Jannette

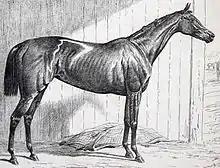
Jannette, from the Illustrated London News, June 1878

Jannette (1875–1905), was a British Thoroughbred racehorse and broodmare who won two British Classic Races in 1878. She was one of the leading British two-year-olds of 1877 when she was unbeaten in seven races including the Richmond Stakes at Goodwood. On her first appearance as a three-year-old she was beaten by Pilgrimage in the 1000 Guineas at Newmarket but reversed the form with that filly to win the Oaks at Epsom a month later. Later in the season she defeated some of the season's best colts to win the St. Leger Stakes at Doncaster and added a victory in the Champion Stakes against some of the leading older horses. She was less effective in 1879 but won the Jockey Club Cup on her final appearance. She was then retired to stud, where she had some success.